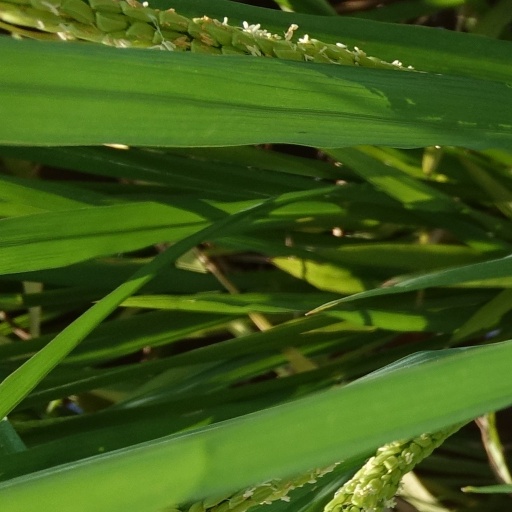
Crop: rice